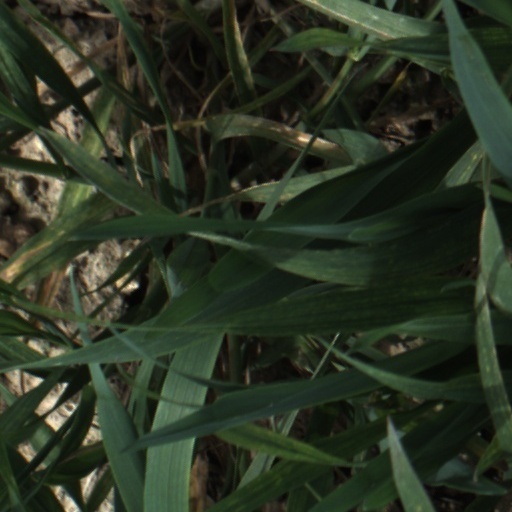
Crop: wheat